David Zaharakis

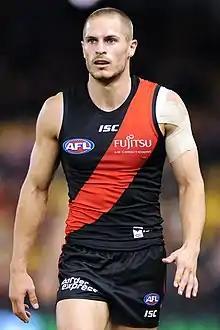
Zaharakis playing for Essendon in April 2018

David Zaharakis (born 21 February 1990) is a former professional Australian rules footballer who played 13 seasons for the Essendon Football Club in the Australian Football League (AFL).